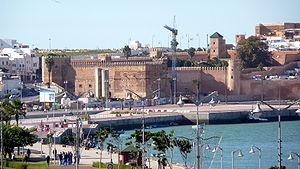
Les enceintes et fortifications de Rabat, capitale du Maroc, font amplement partie de son patrimoine historique. La ville a été délimitée au cours de son histoire par trois enceintes principales, construites successivement à la fin du XIIᵉ siècle, au début du XVIIᵉ siècle et au début du XIXᵉ siècle, respectivement sous la dynastie des Almohades, par les Morisques et sous la dynastie des Alaouites.